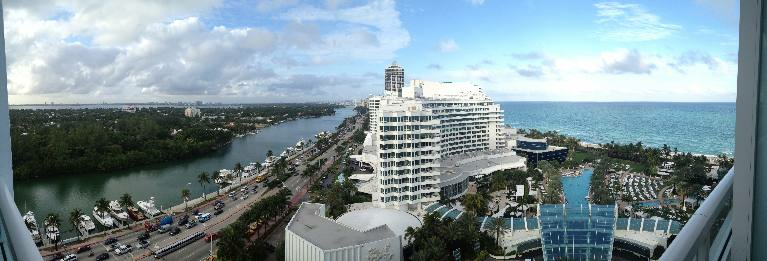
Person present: No